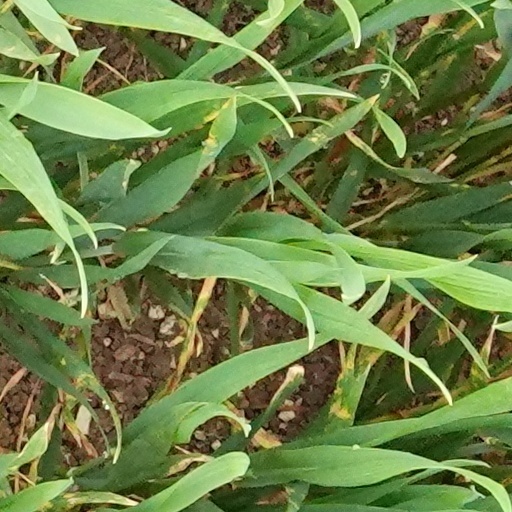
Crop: wheat